Romance of the Rockies

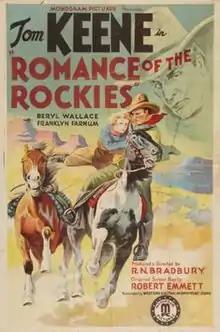
Theatrical release poster

Romance of the Rockies is a 1937 American Western film directed by Robert North Bradbury and written by Robert Emmett Tansey. The film stars Tom Keene, Beryl Wallace, Franklyn Farnum, Don Orlando, Bill Cody Jr. and Earl Dwire. The film was released on December 15, 1937, by Monogram Pictures.